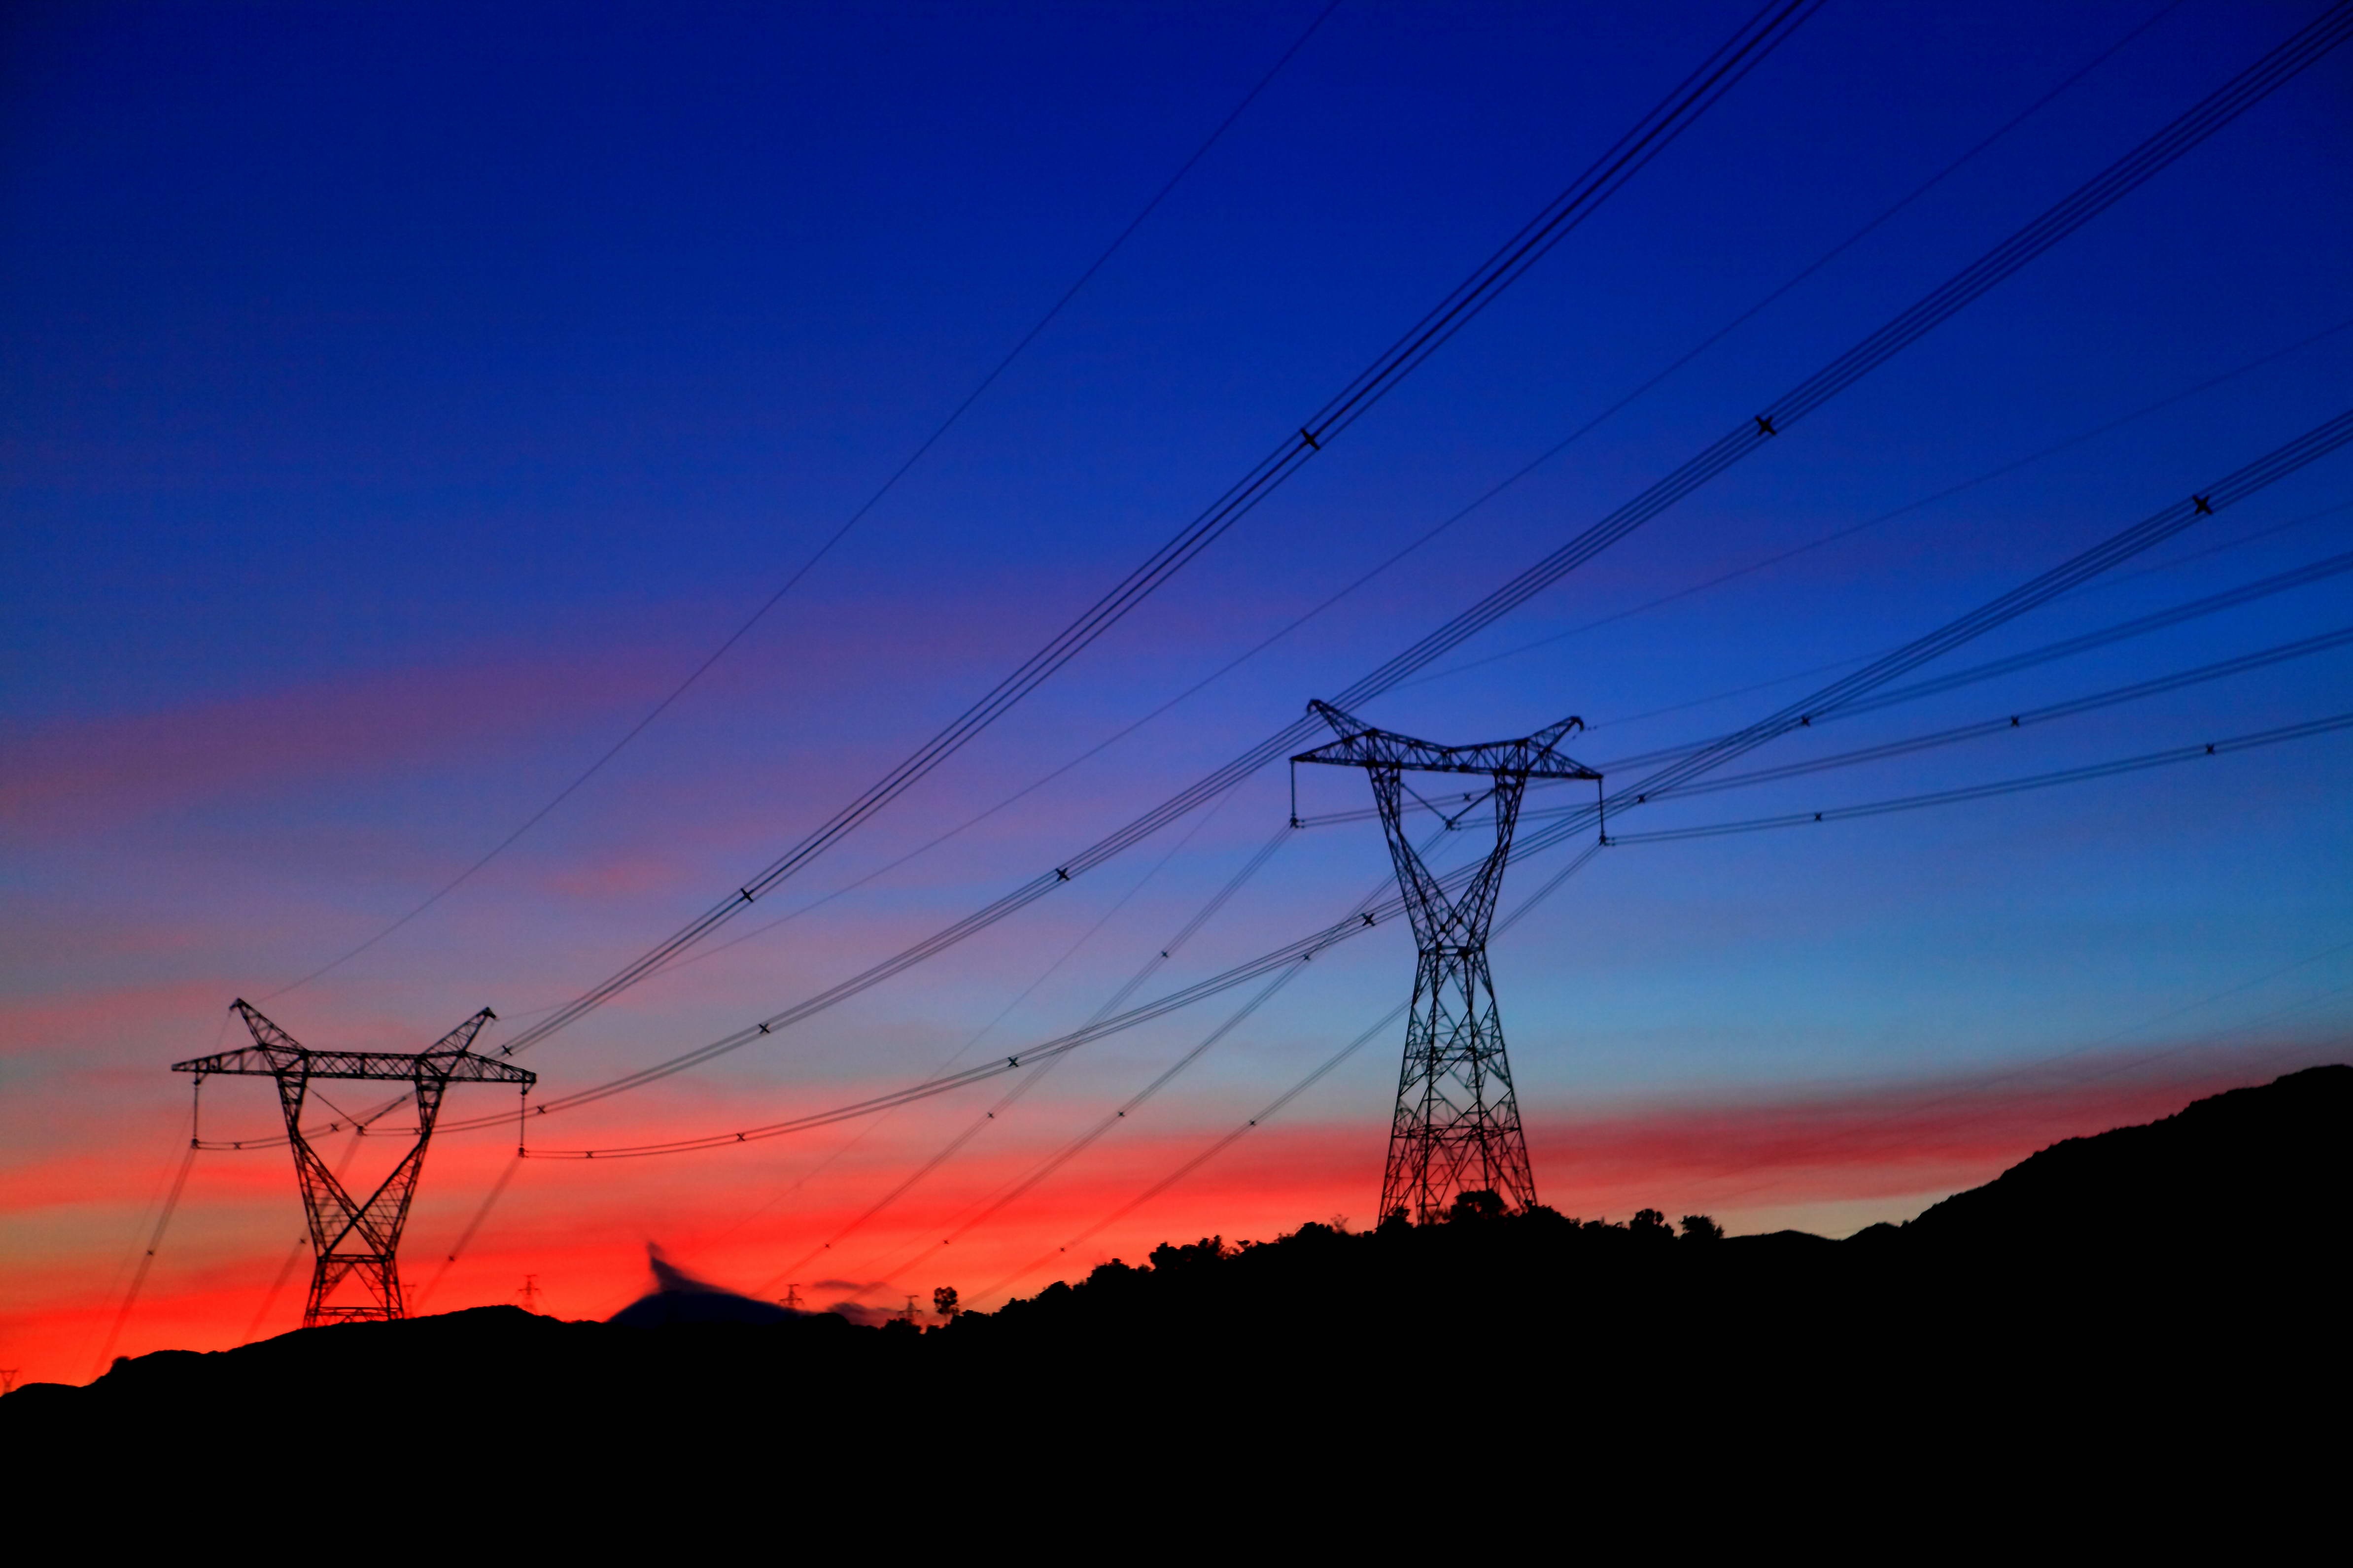
cloud, sky, sunrise, sunset, dawn, dusk, evening, twilight, line, tower, electricity, power, pylons, afterglow, transmission tower, transmission line, china light and power, electric tower, outdoor structure, electrical supply, overhead power line